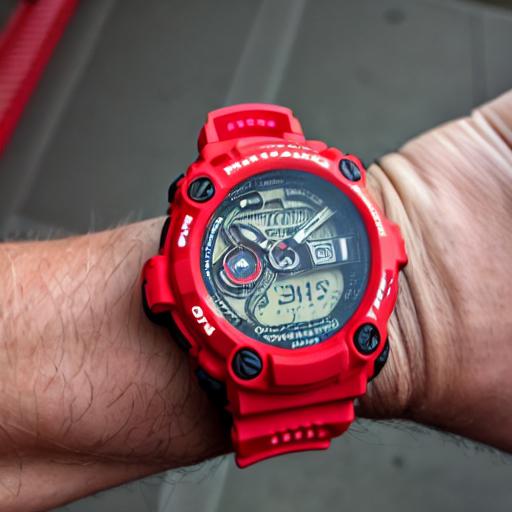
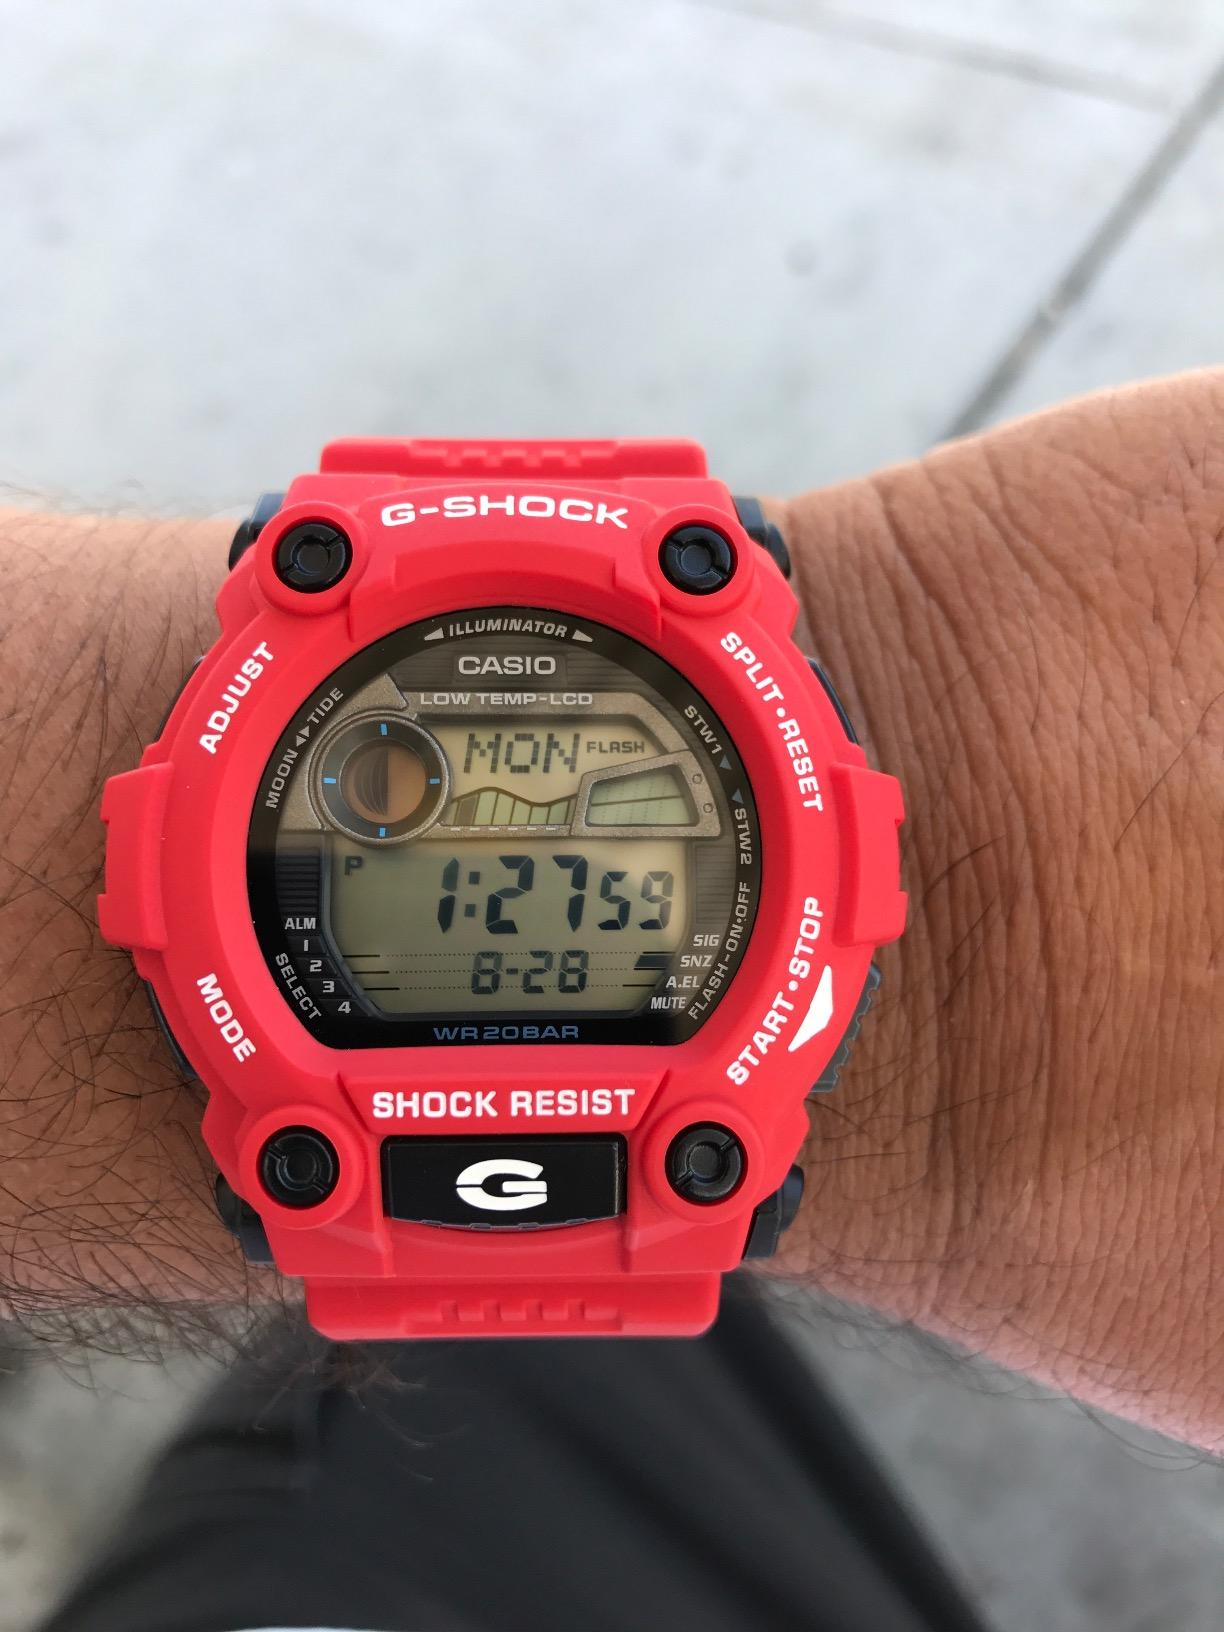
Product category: accessories_watch
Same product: no